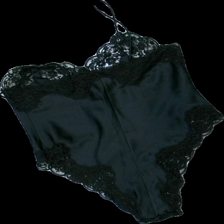
View: back
Type: Top
Category: Ladies
Brand: Not in the list
Brand text on label: Sally Poppy
Colors: Black
Material: 100% polyester
Pattern: Lace
Cut: Regular
Size: L
Season: All
Price range: <50
Recommended usage: Export